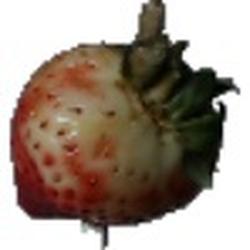
Label: Strawberry